American Association of Psychiatric Pharmacists

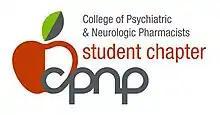
CPNP Collegiate Chapter logo

Pharmacy students may start or join student chapters of CPNP at colleges and universities that have pharmacy schools with full-time pharmacy degree programs. Student chapters provide extracurricular activities for members. The structure of CPNP student chapters is similar to the structure of CPNP National's Board of Directors, with some notable differences: the governance of CPNP student chapters is called the "executive board", rather than the "board of directors"; CPNP student chapters lack a "Director-at-Large" office; CPNP student chapters are guided by "Chapter Advisors", who are faculty members at CPNP student chapter institutions; and CPNP student chapters may incorporate other officer positions (e.g. some chapters have elected a P1 or First Year Liaison, an officer that serves to represent the interests of the student chapter to the "P1", or first year pharmacy student, class at the member institution).